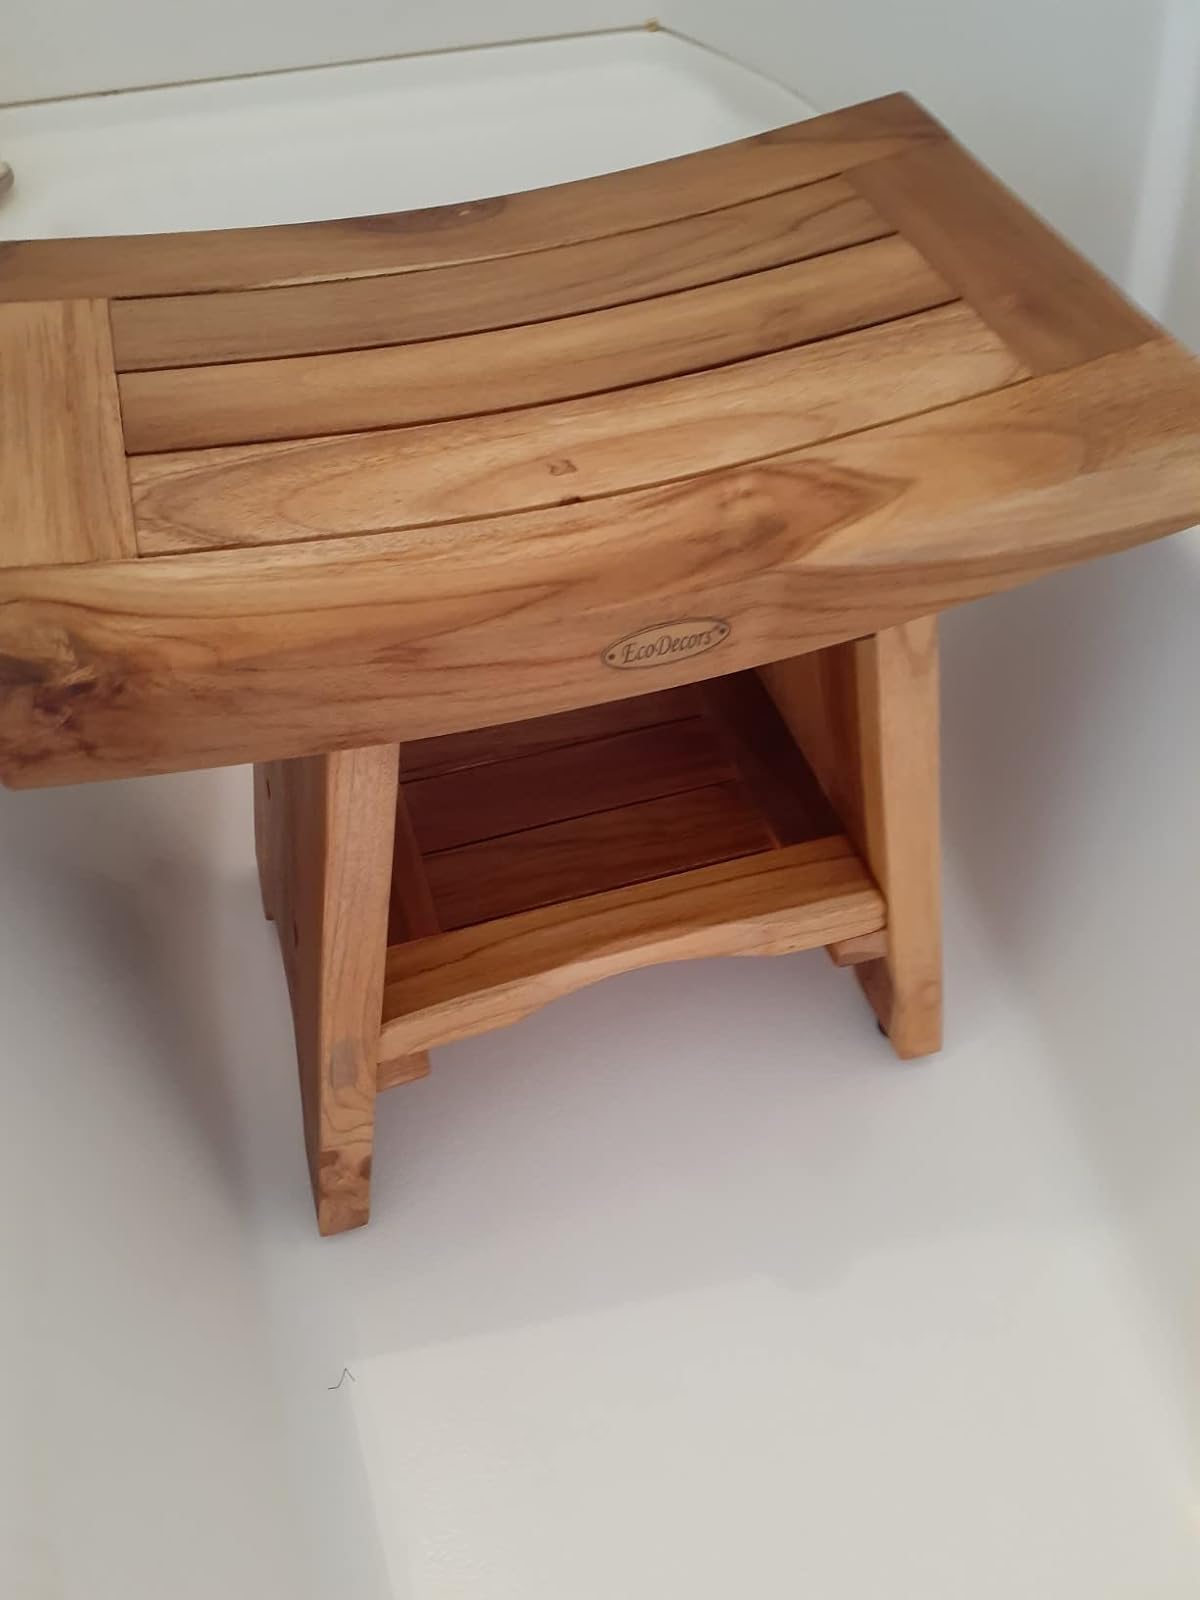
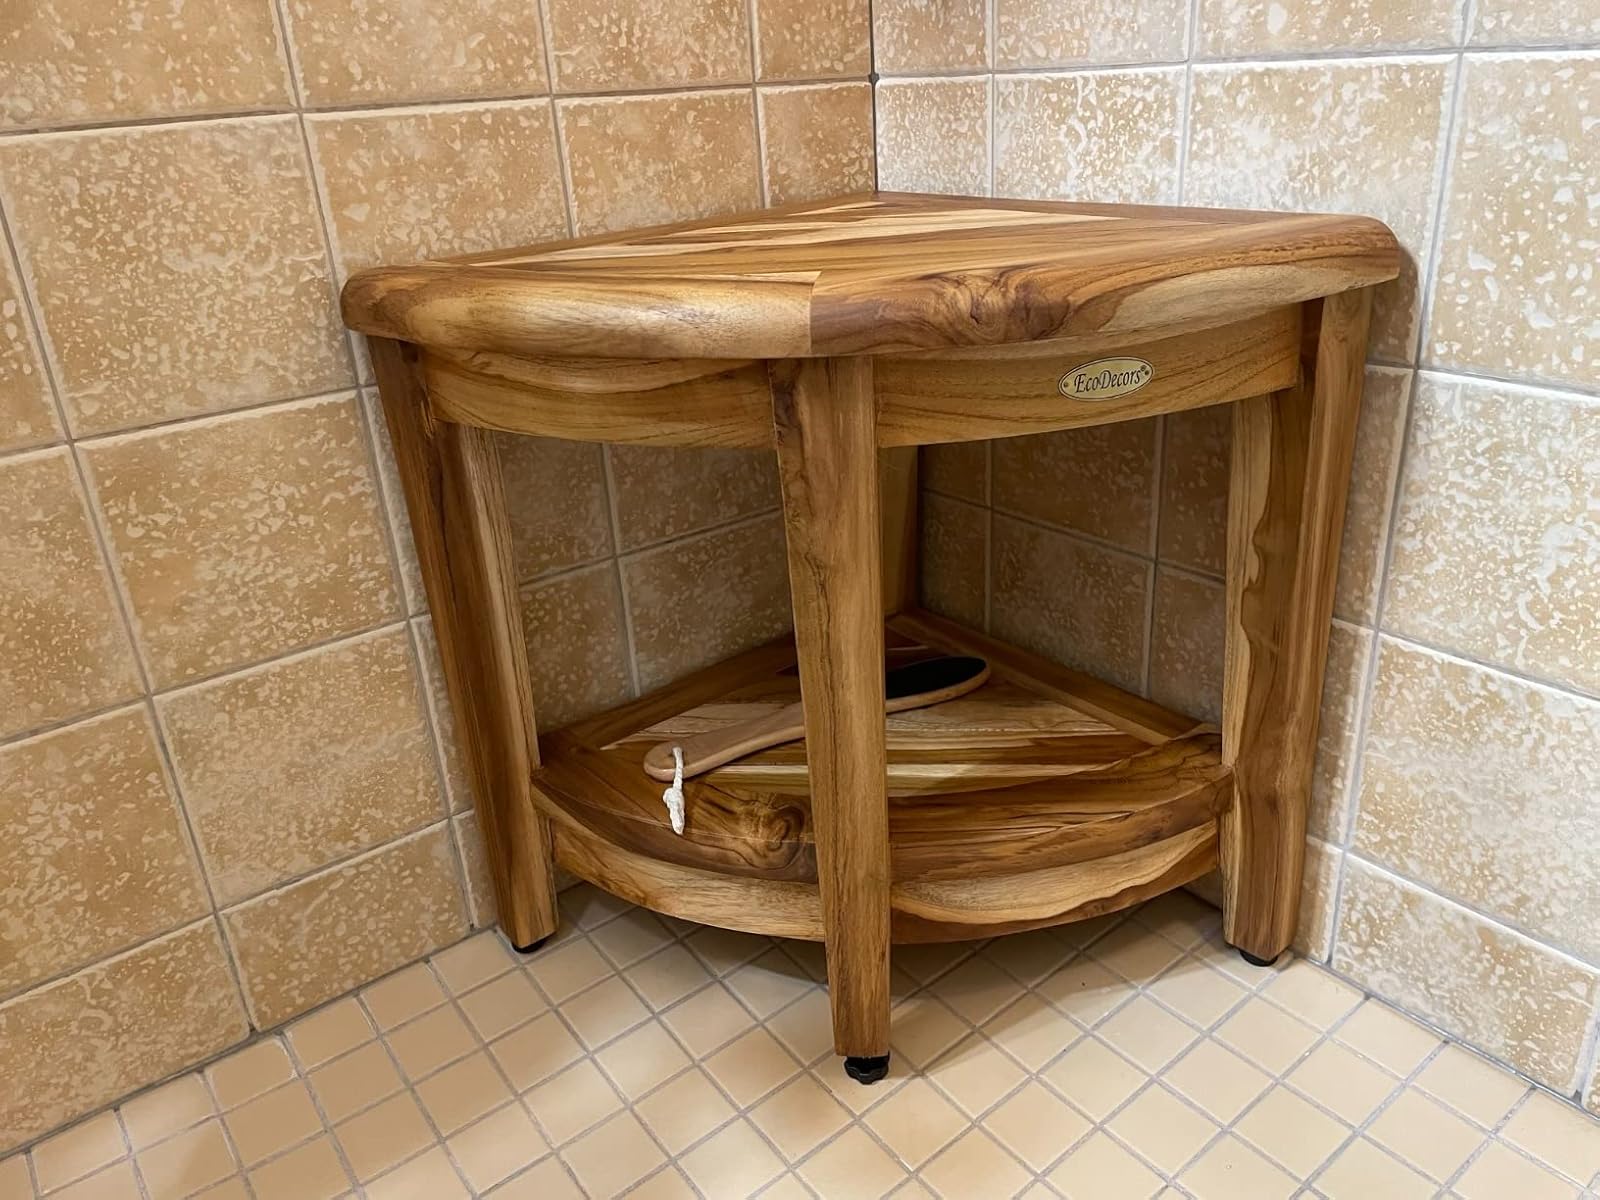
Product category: stool
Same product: no